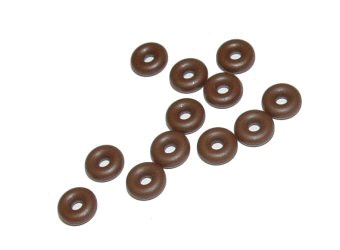
Quick Clean Valve Syringe Only
Brand: DCI International
Category: Business & Industrial > Medical > Medical Supplies > Medical Needles & Syringes > Medical Syringes